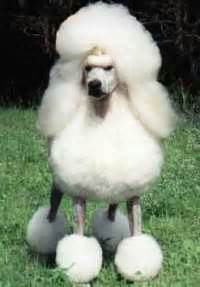
Label: dog